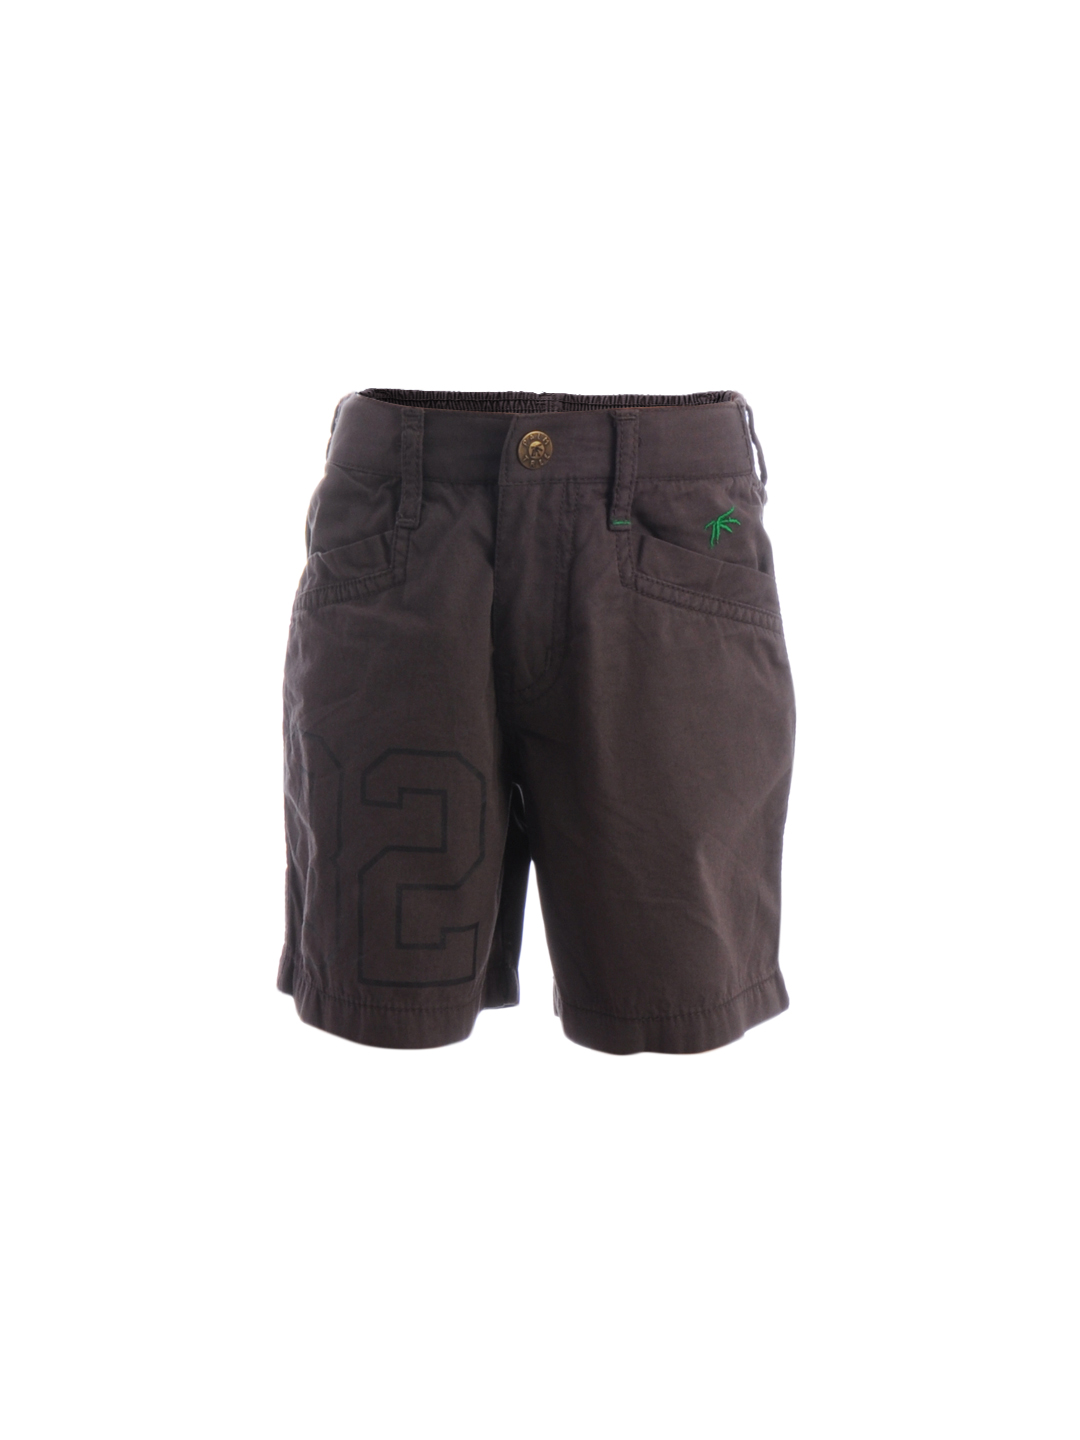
Gini and Jony Boys Grey Shorts
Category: Apparel / Bottomwear / Shorts
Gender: Boys
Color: Grey
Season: Summer 2012
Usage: Casual